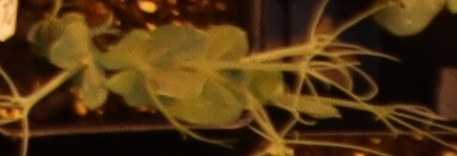
Label: Field Pea